Pierre Gallien

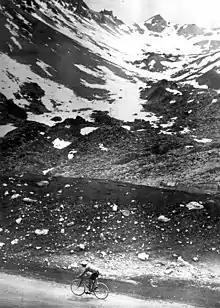
Pierre Gallien in the French Alps at the 1937 Tour de France

Pierre Gallien (19 November 1911 – 28 May 2009) was a French professional road bicycle racer, who won one stage in the 1939 Tour de France. He was born in Paris.